Zorawar Singh (Dogra general)

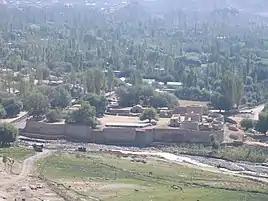
Zorawar fort in Ladakh. Col. Mehta Basti Ram was the first "Qiladar" (commandant).

To the east of Kishtwar and Kashmir are the snow-clad mountains of the upper Himalayas — the rivers of Zanskar Gorge, Suru River, and Drass rise from these snows, and flow across the plateau of Ladakh into the Indus River. Several petty principalities in this region were tributary to the Gyalpo of Ladakh (King). In 1834 one of these, the Raja of Timbus, sought Zorawar's help against the Gyalpo. Meanwhile, the Rajput general had been burning to distinguish himself by expanding the territory of Raja Gulab Singh — also at that time, according to the "Gulabnama", Kishtwar went through a drought that caused a loss of revenue and forced Zorawar to extract money through war.